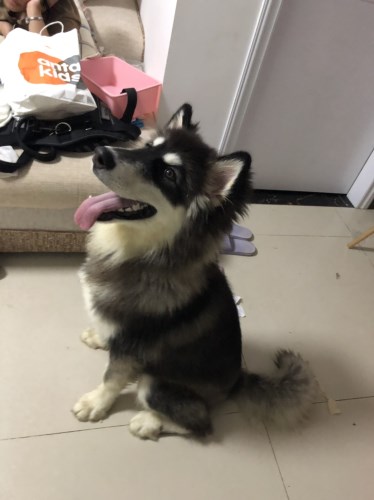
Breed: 1324-n000004-malamute